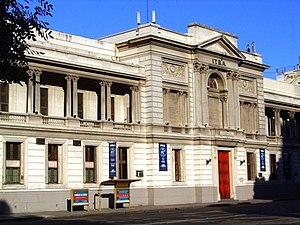
Puerto Madero est le quartier le plus jeune de la ville de Buenos Aires. Sa situation toute proche du centre de la cité, l'extension importante de sa surface et sa vue sur le Río de la Plata font de ce quartier un des plus particuliers de Buenos Aires.